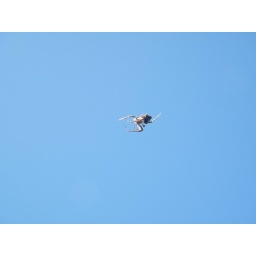
spider against the blue sky